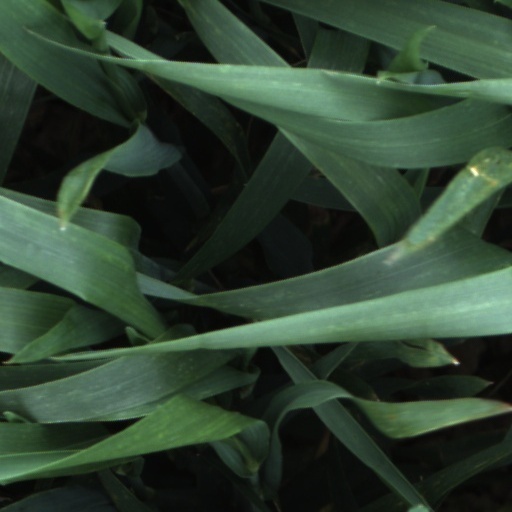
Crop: wheat